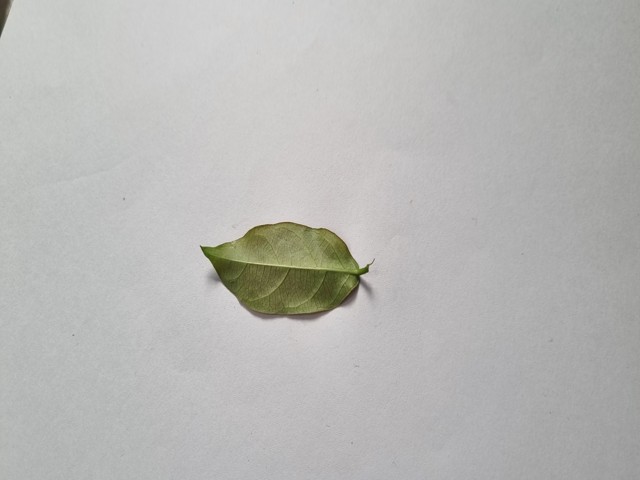
Plant: anantamul